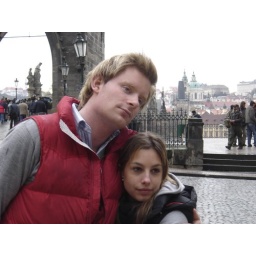
Carl and Jessica near the old town bridge tower